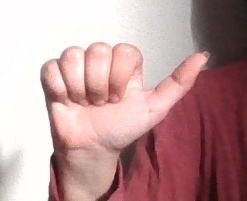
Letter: dhad